Sport TV

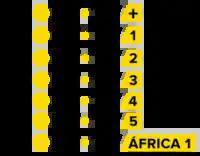
Sport TV channels logo

A 2003 contract to create new Sport TV channels was rejected by RTP, who viewed the agreement as an "assassin".